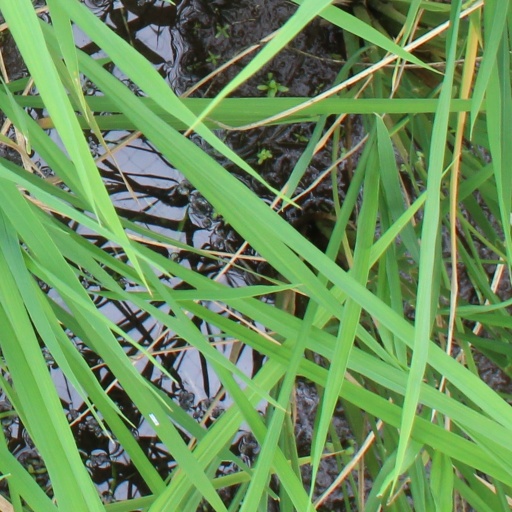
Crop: rice